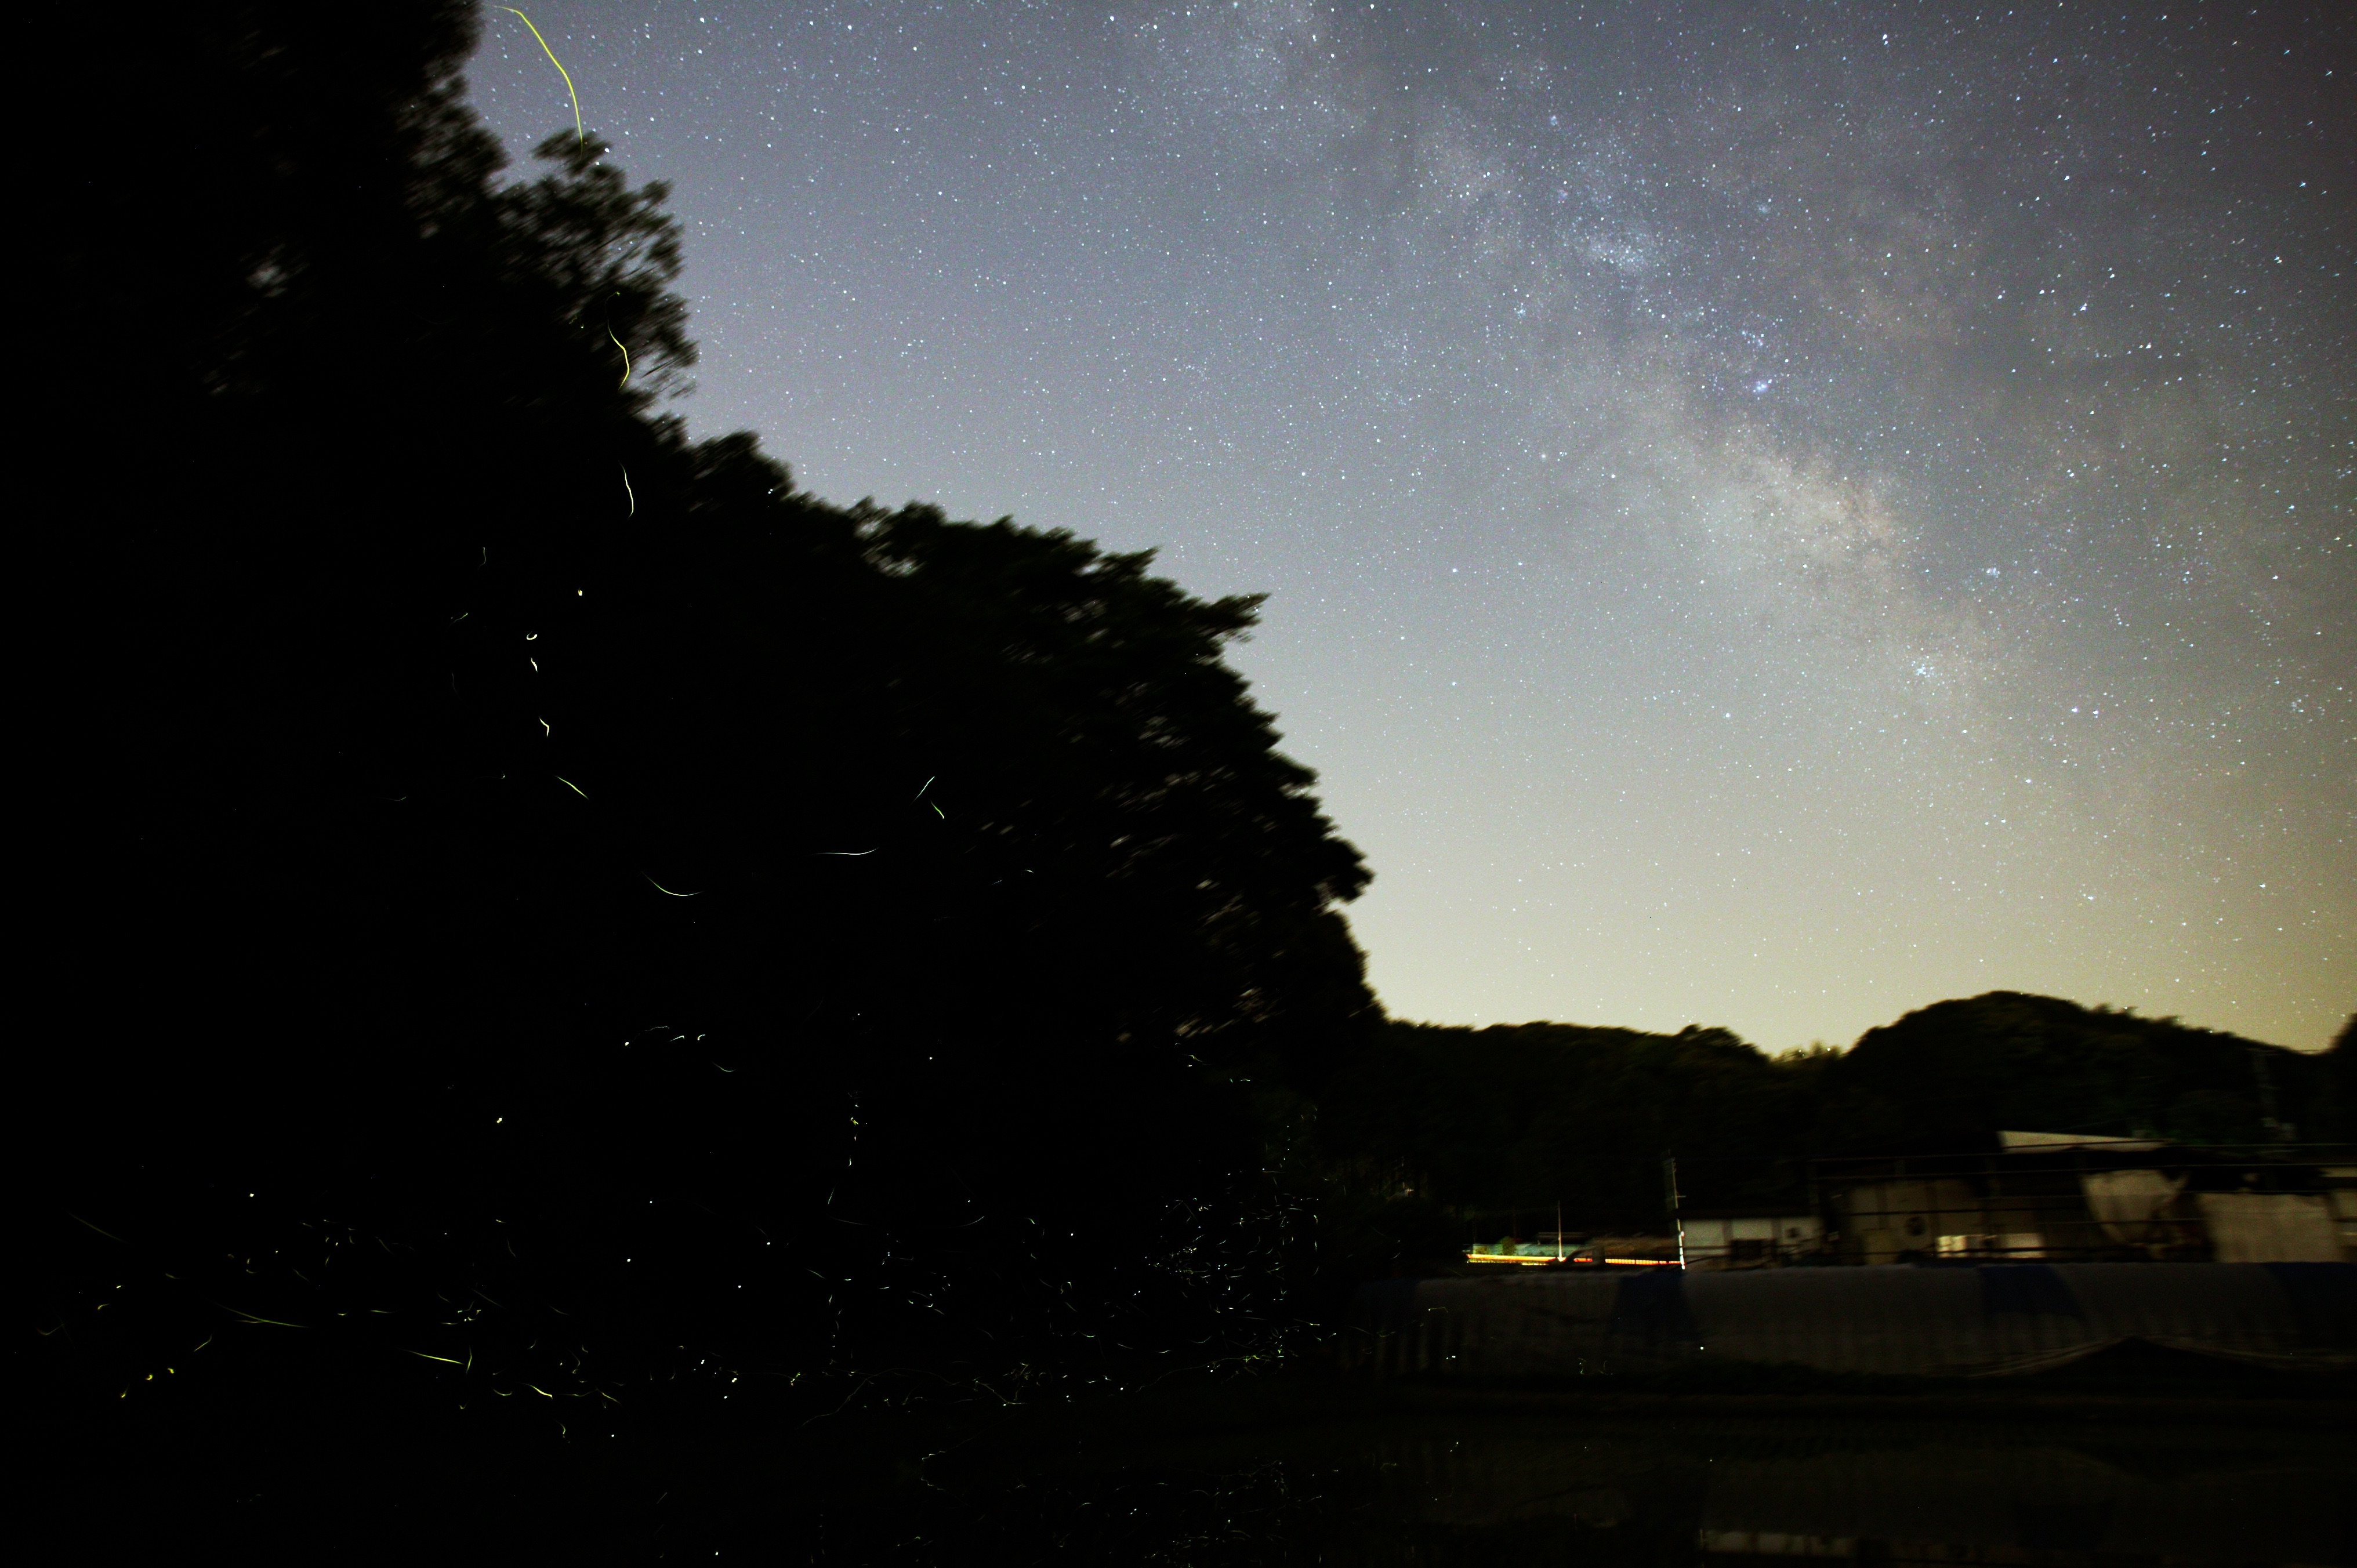
light, cloud, sky, night, sunlight, morning, star, dawn, atmosphere, dusk, evening, reflection, darkness, moon, moonlight, astronomy, astronomical object, atmosphere of earth